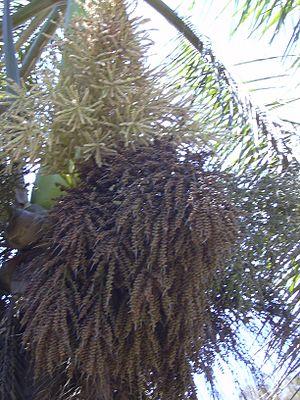
Roystonea regia, communément appelé palmier royal ou palmier royal de Cuba, est une espèce de palmiers appartenant au genre Roystonea.